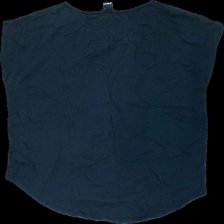
View: back
Type: T-shirt
Category: Ladies
Brand: Gina Tricot
Colors: Blue, White, Red, Multicolor
Material: 100% cotton
Pattern: Logo print
Cut: Regular, C-collar
Size: L
Season: All
Price range: <50
Recommended usage: Export